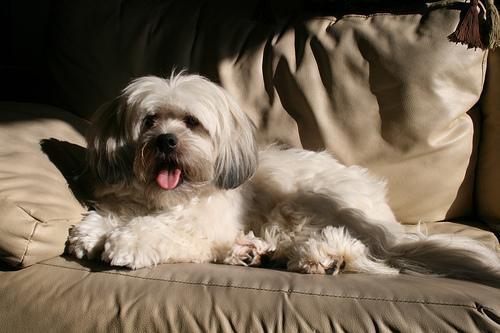
Lhasa